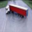
Label: truck